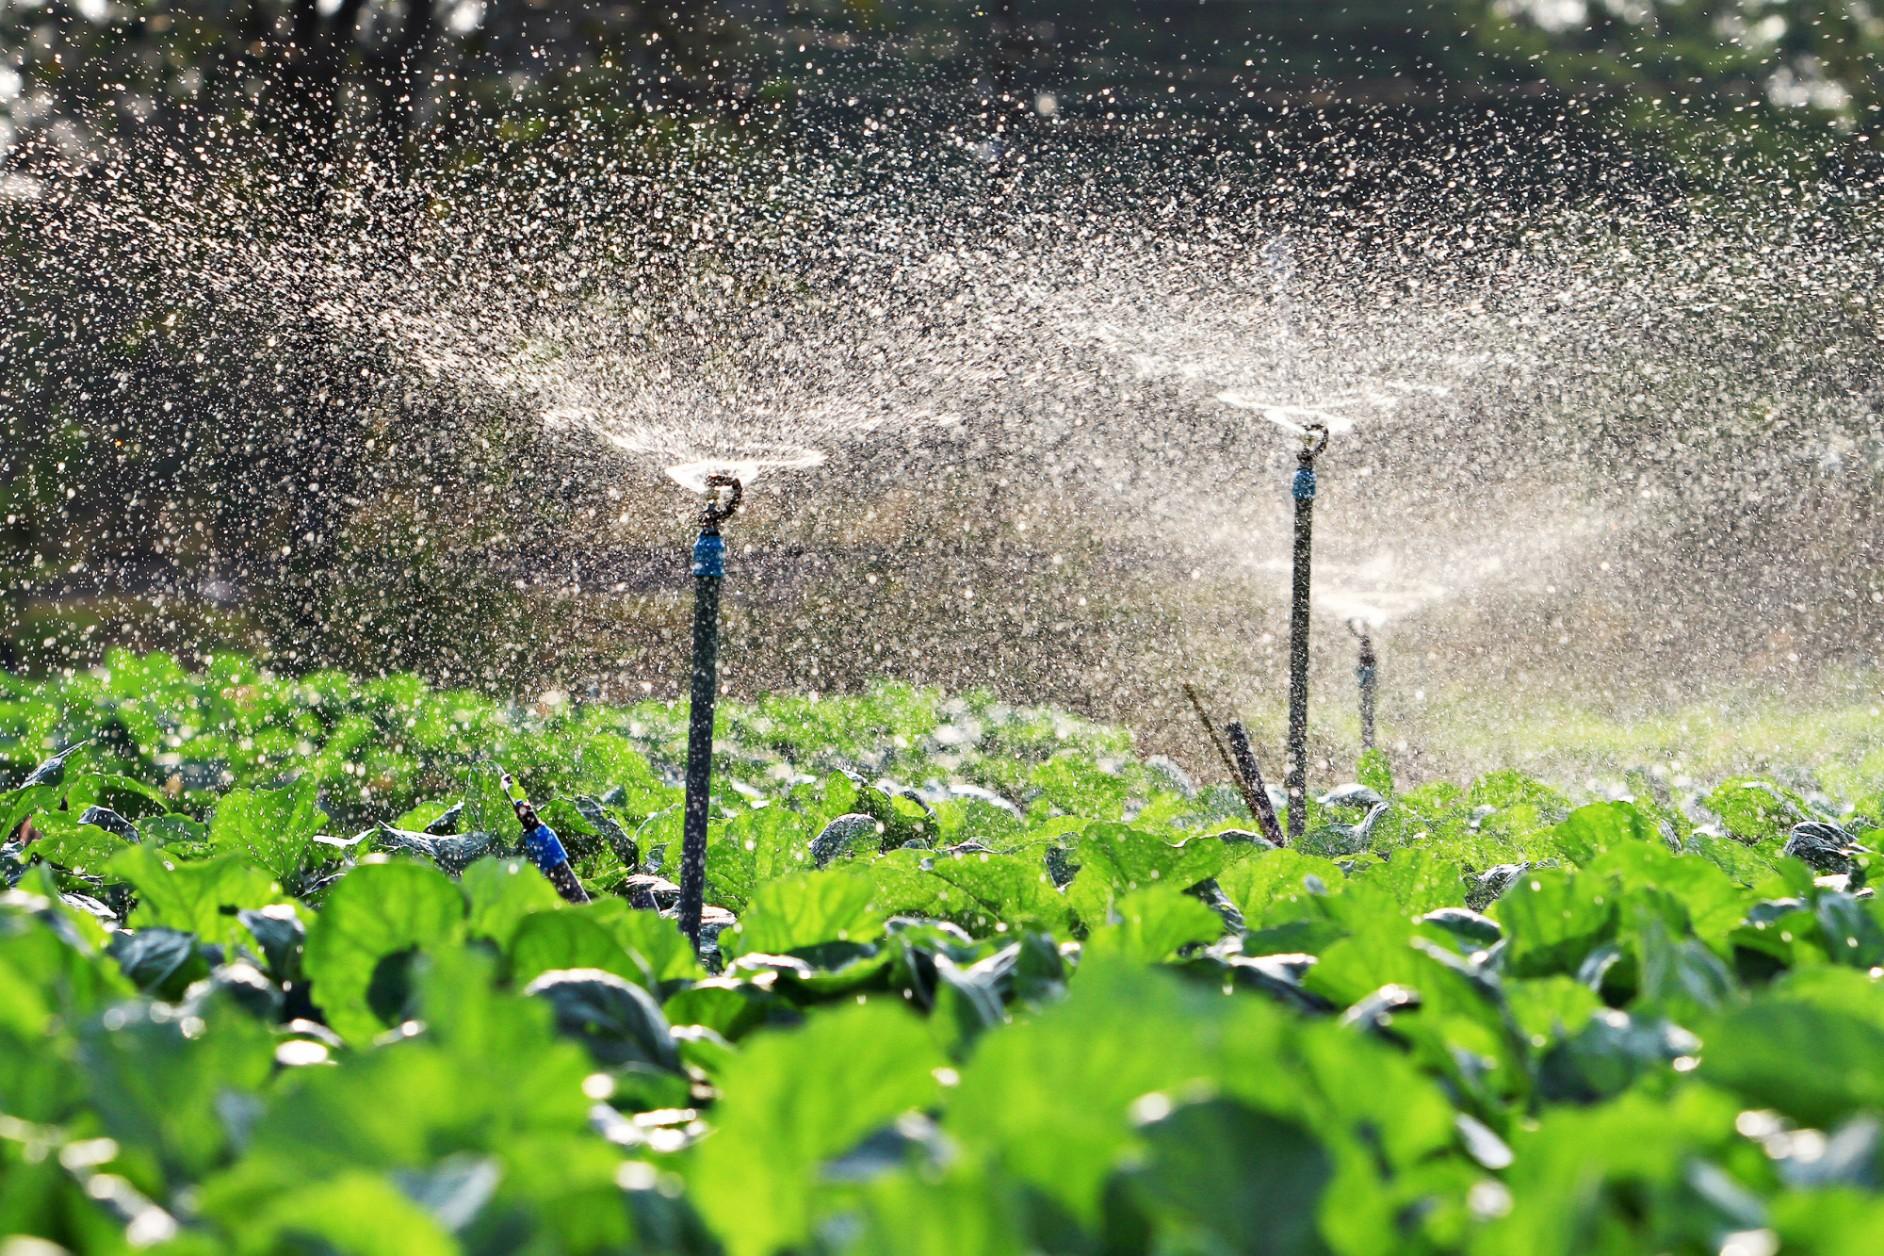
Eneo la wazi mfano wa shamba lenye mimea iliyoota na kuchipua kwa rangi ya kijani kibichi, na mabomba yaliyowekwa katikati ya mimea hiyo, yakitiririsha maji kwa kunyunyiza, kuashiria ni mfumo wa umwagiliaji.